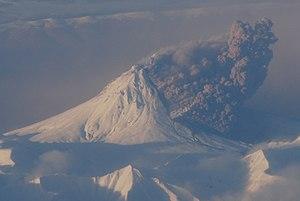
Le Kizimen, en russe : Кизимен, est un volcan de Russie situé dans le Kamtchatka.